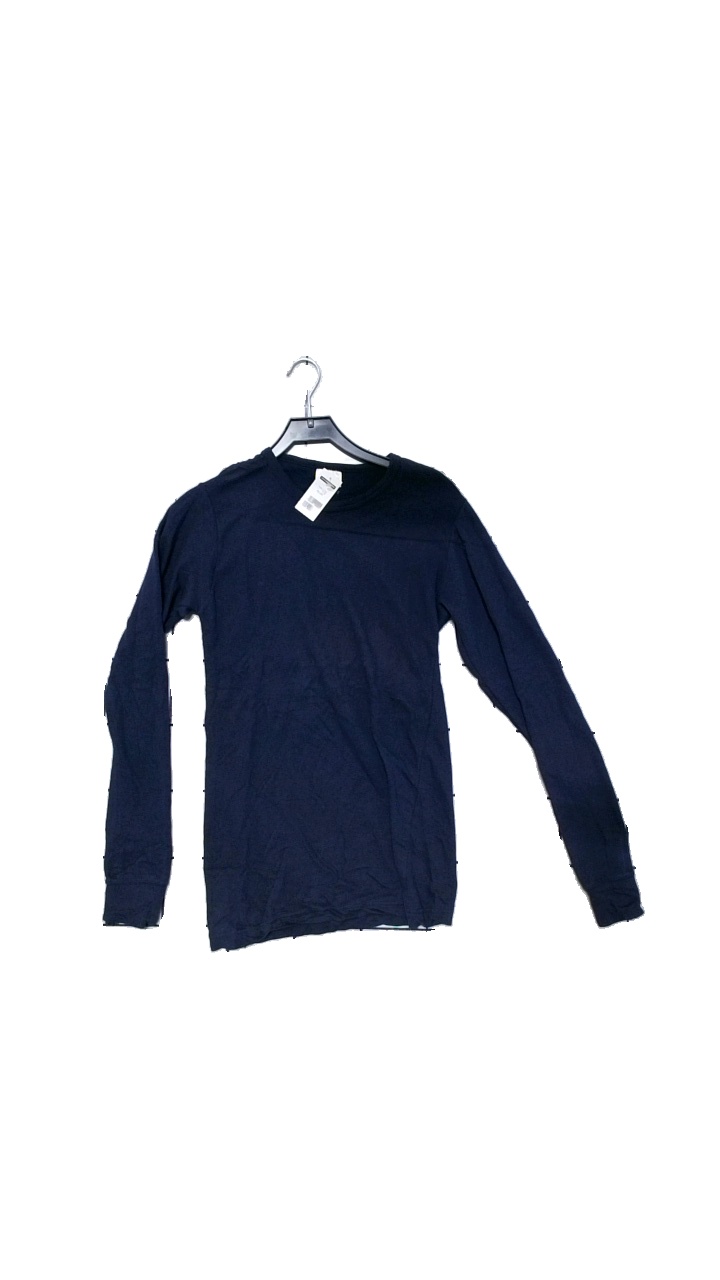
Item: Top (Ladies)
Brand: Linea Sporta
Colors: Blue
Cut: Regular
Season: All
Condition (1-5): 4
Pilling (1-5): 4
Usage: Reuse
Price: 50-100